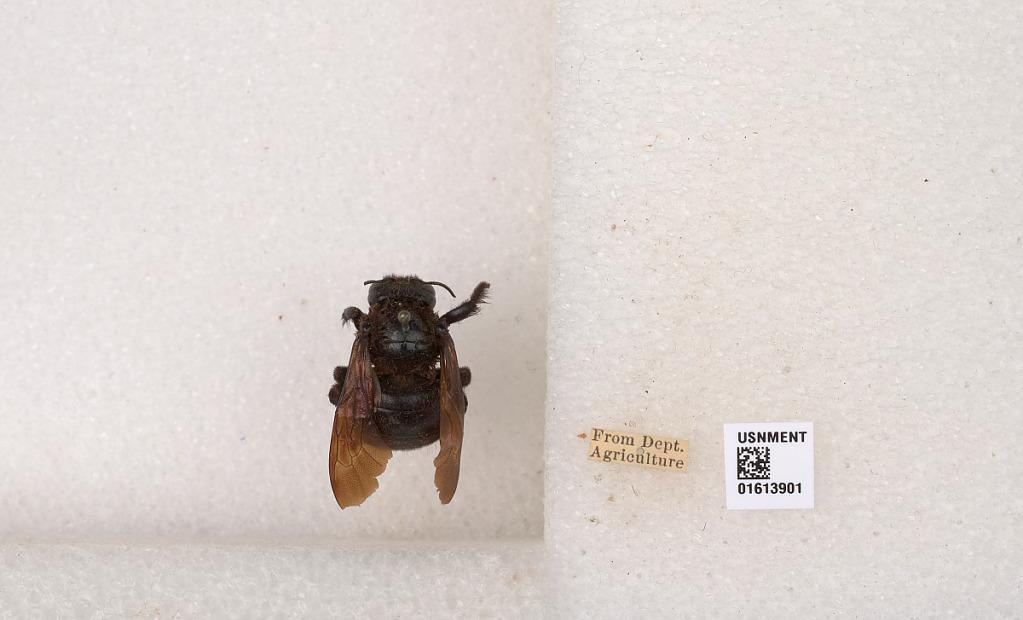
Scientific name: Xylocopa (Neoxylocopa) varipuncta Patton
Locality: From Dept. Agriculture